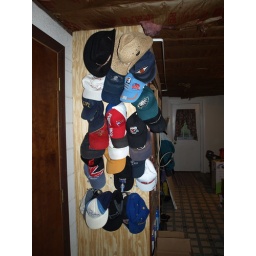
Some of Neil's many hats on two racks on closet in dog room.